Galiy Adilbekov

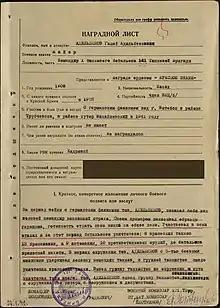
Award list by G. A. Adilbekov dated January 27, 1942

Guards Lieutenant Colonel G.A. Adilbekov was buried in the War mass grave village of , Pereyaslavsky district, Kyiv region in Ukraine. A museum of military glory has been created at the school, where the memory of the commander Adilbekov G.A. is carefully kept.